Throstle frame

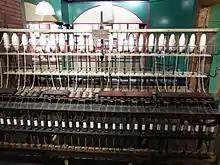
Throstle frame in Lowell, Massachusetts

The throstle frame was a spinning machine for cotton, wool, and other fibers, differing from a mule in having a continuous action, the processes of drawing, twisting, and winding being carried on simultaneously. It derived its name from the "singing or humming which it occasioned," "throstle" being a dialect name for the song thrush.